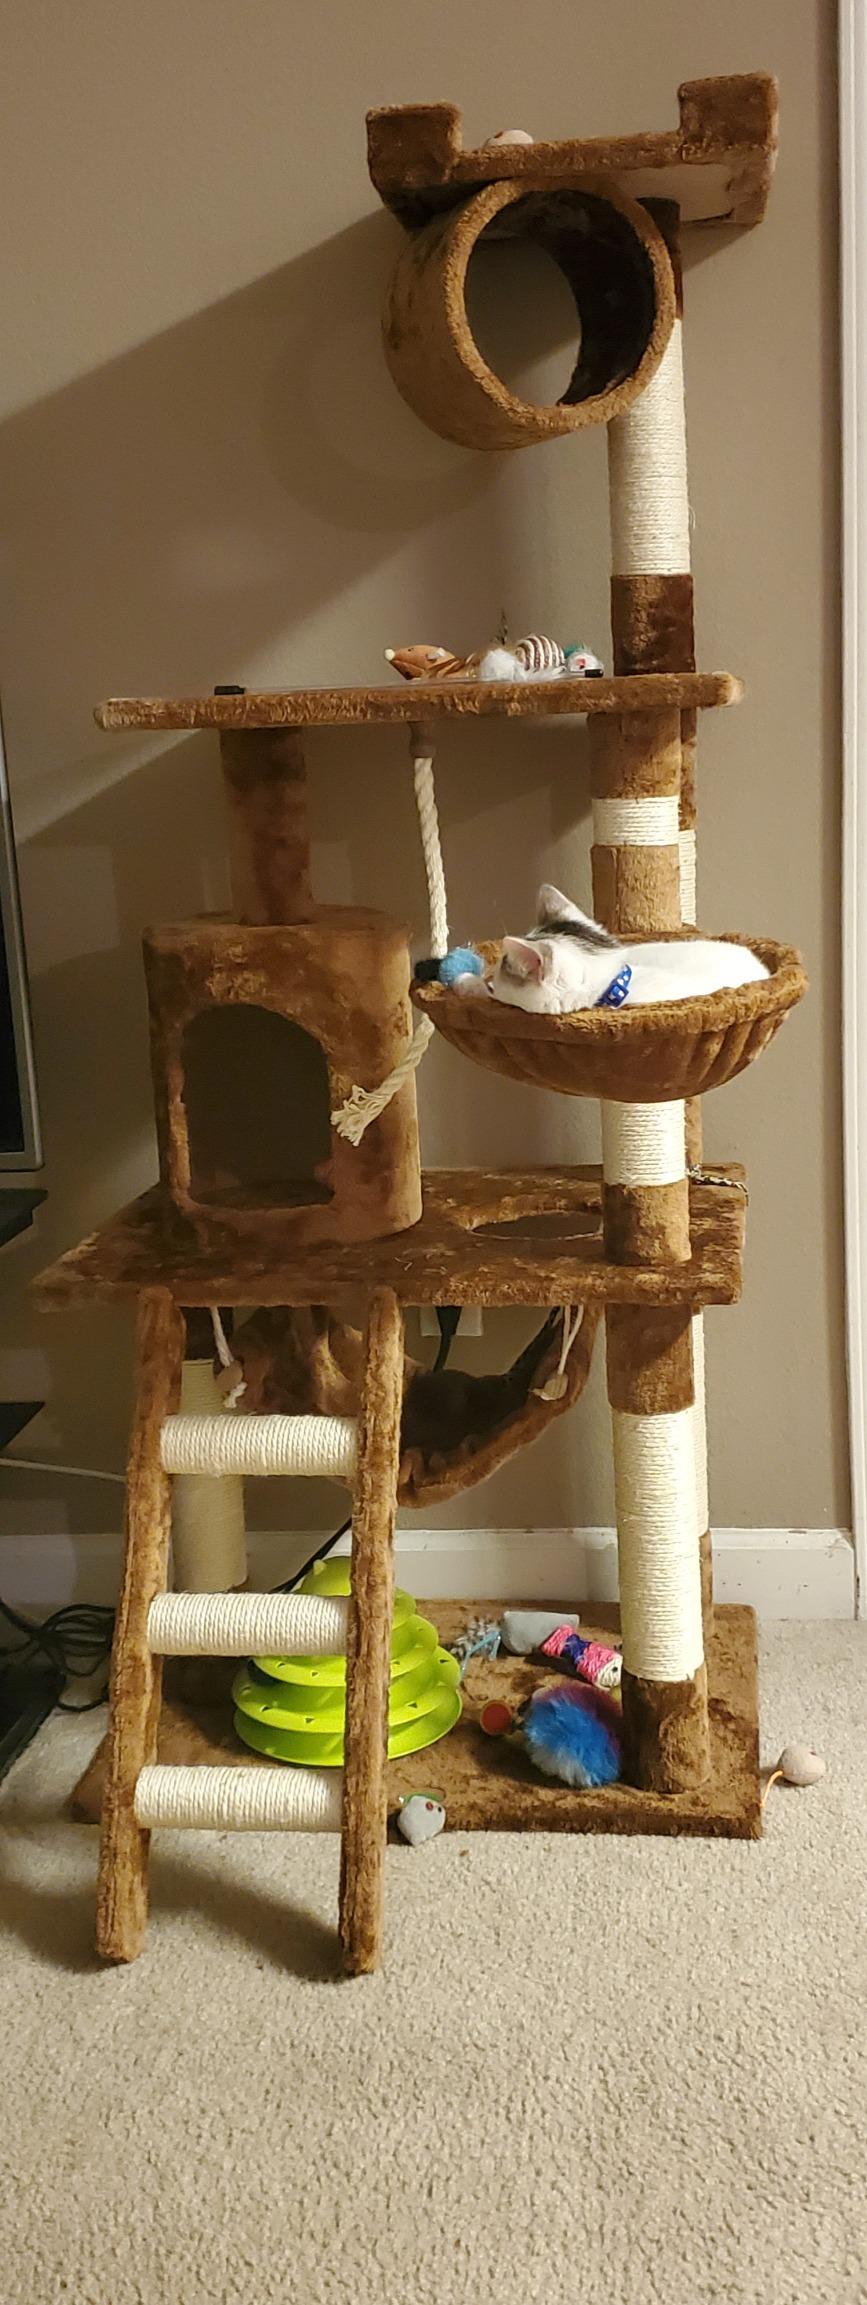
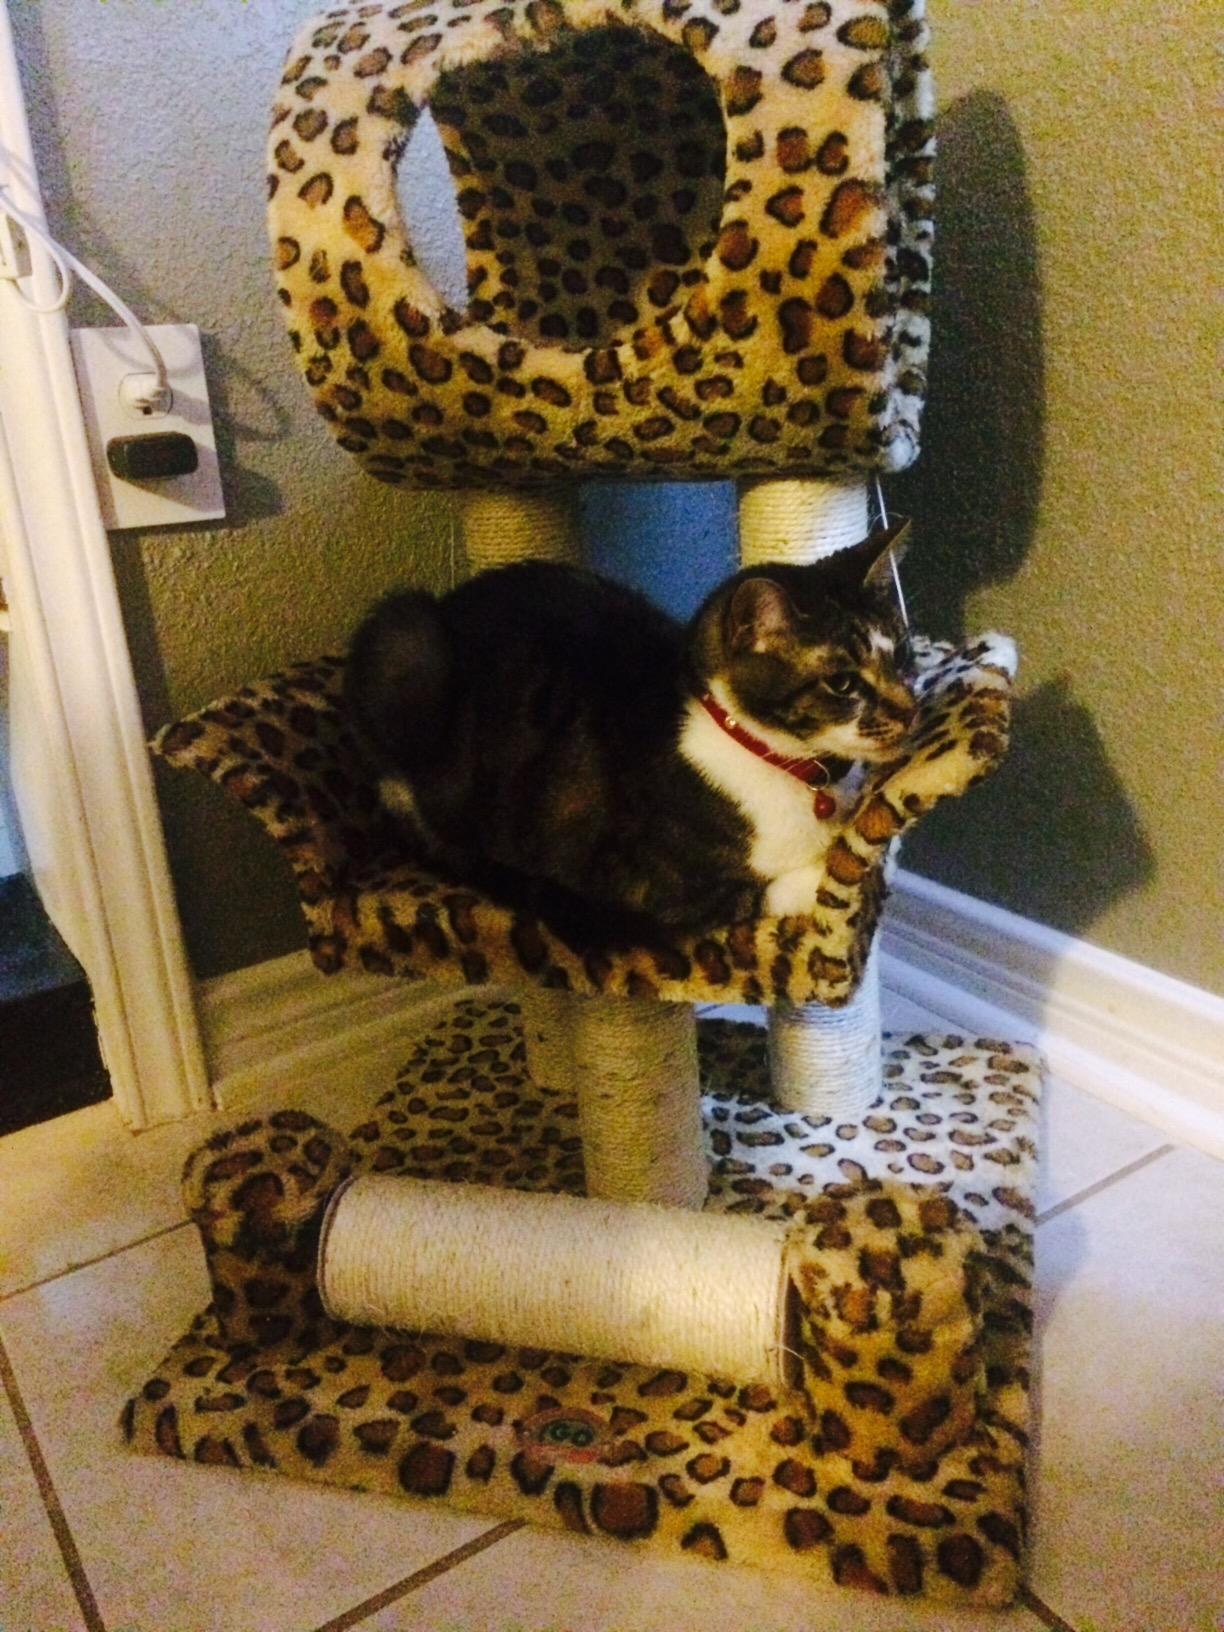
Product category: items_cat tree
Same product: no